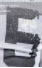
Number: 5